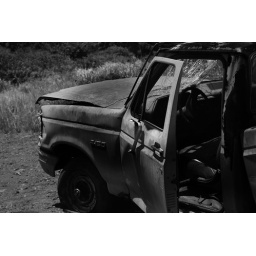
this car cemetery was on the side of a narrow road in Hawaii up in Mountains.